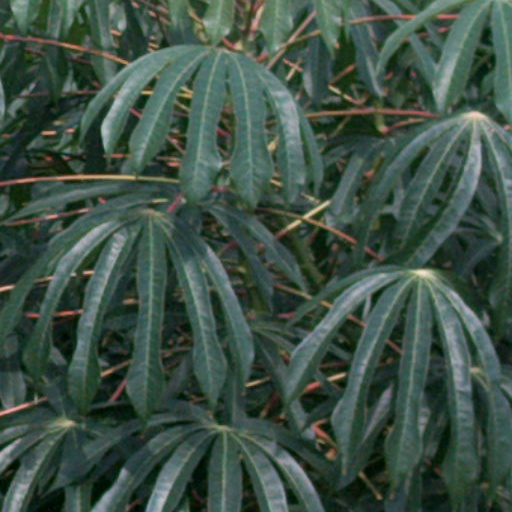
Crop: cassava